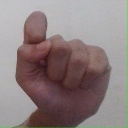
अक्षर: घ